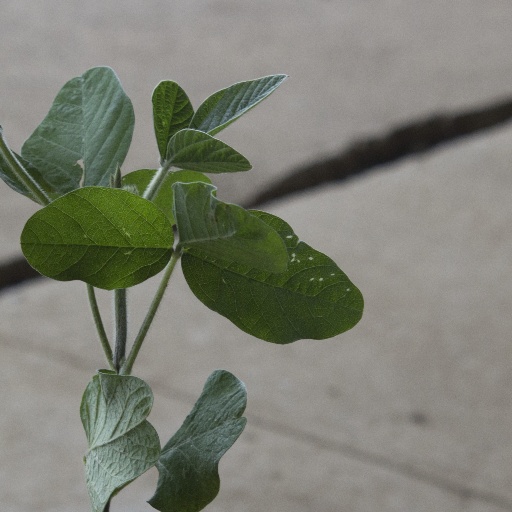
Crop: soybean